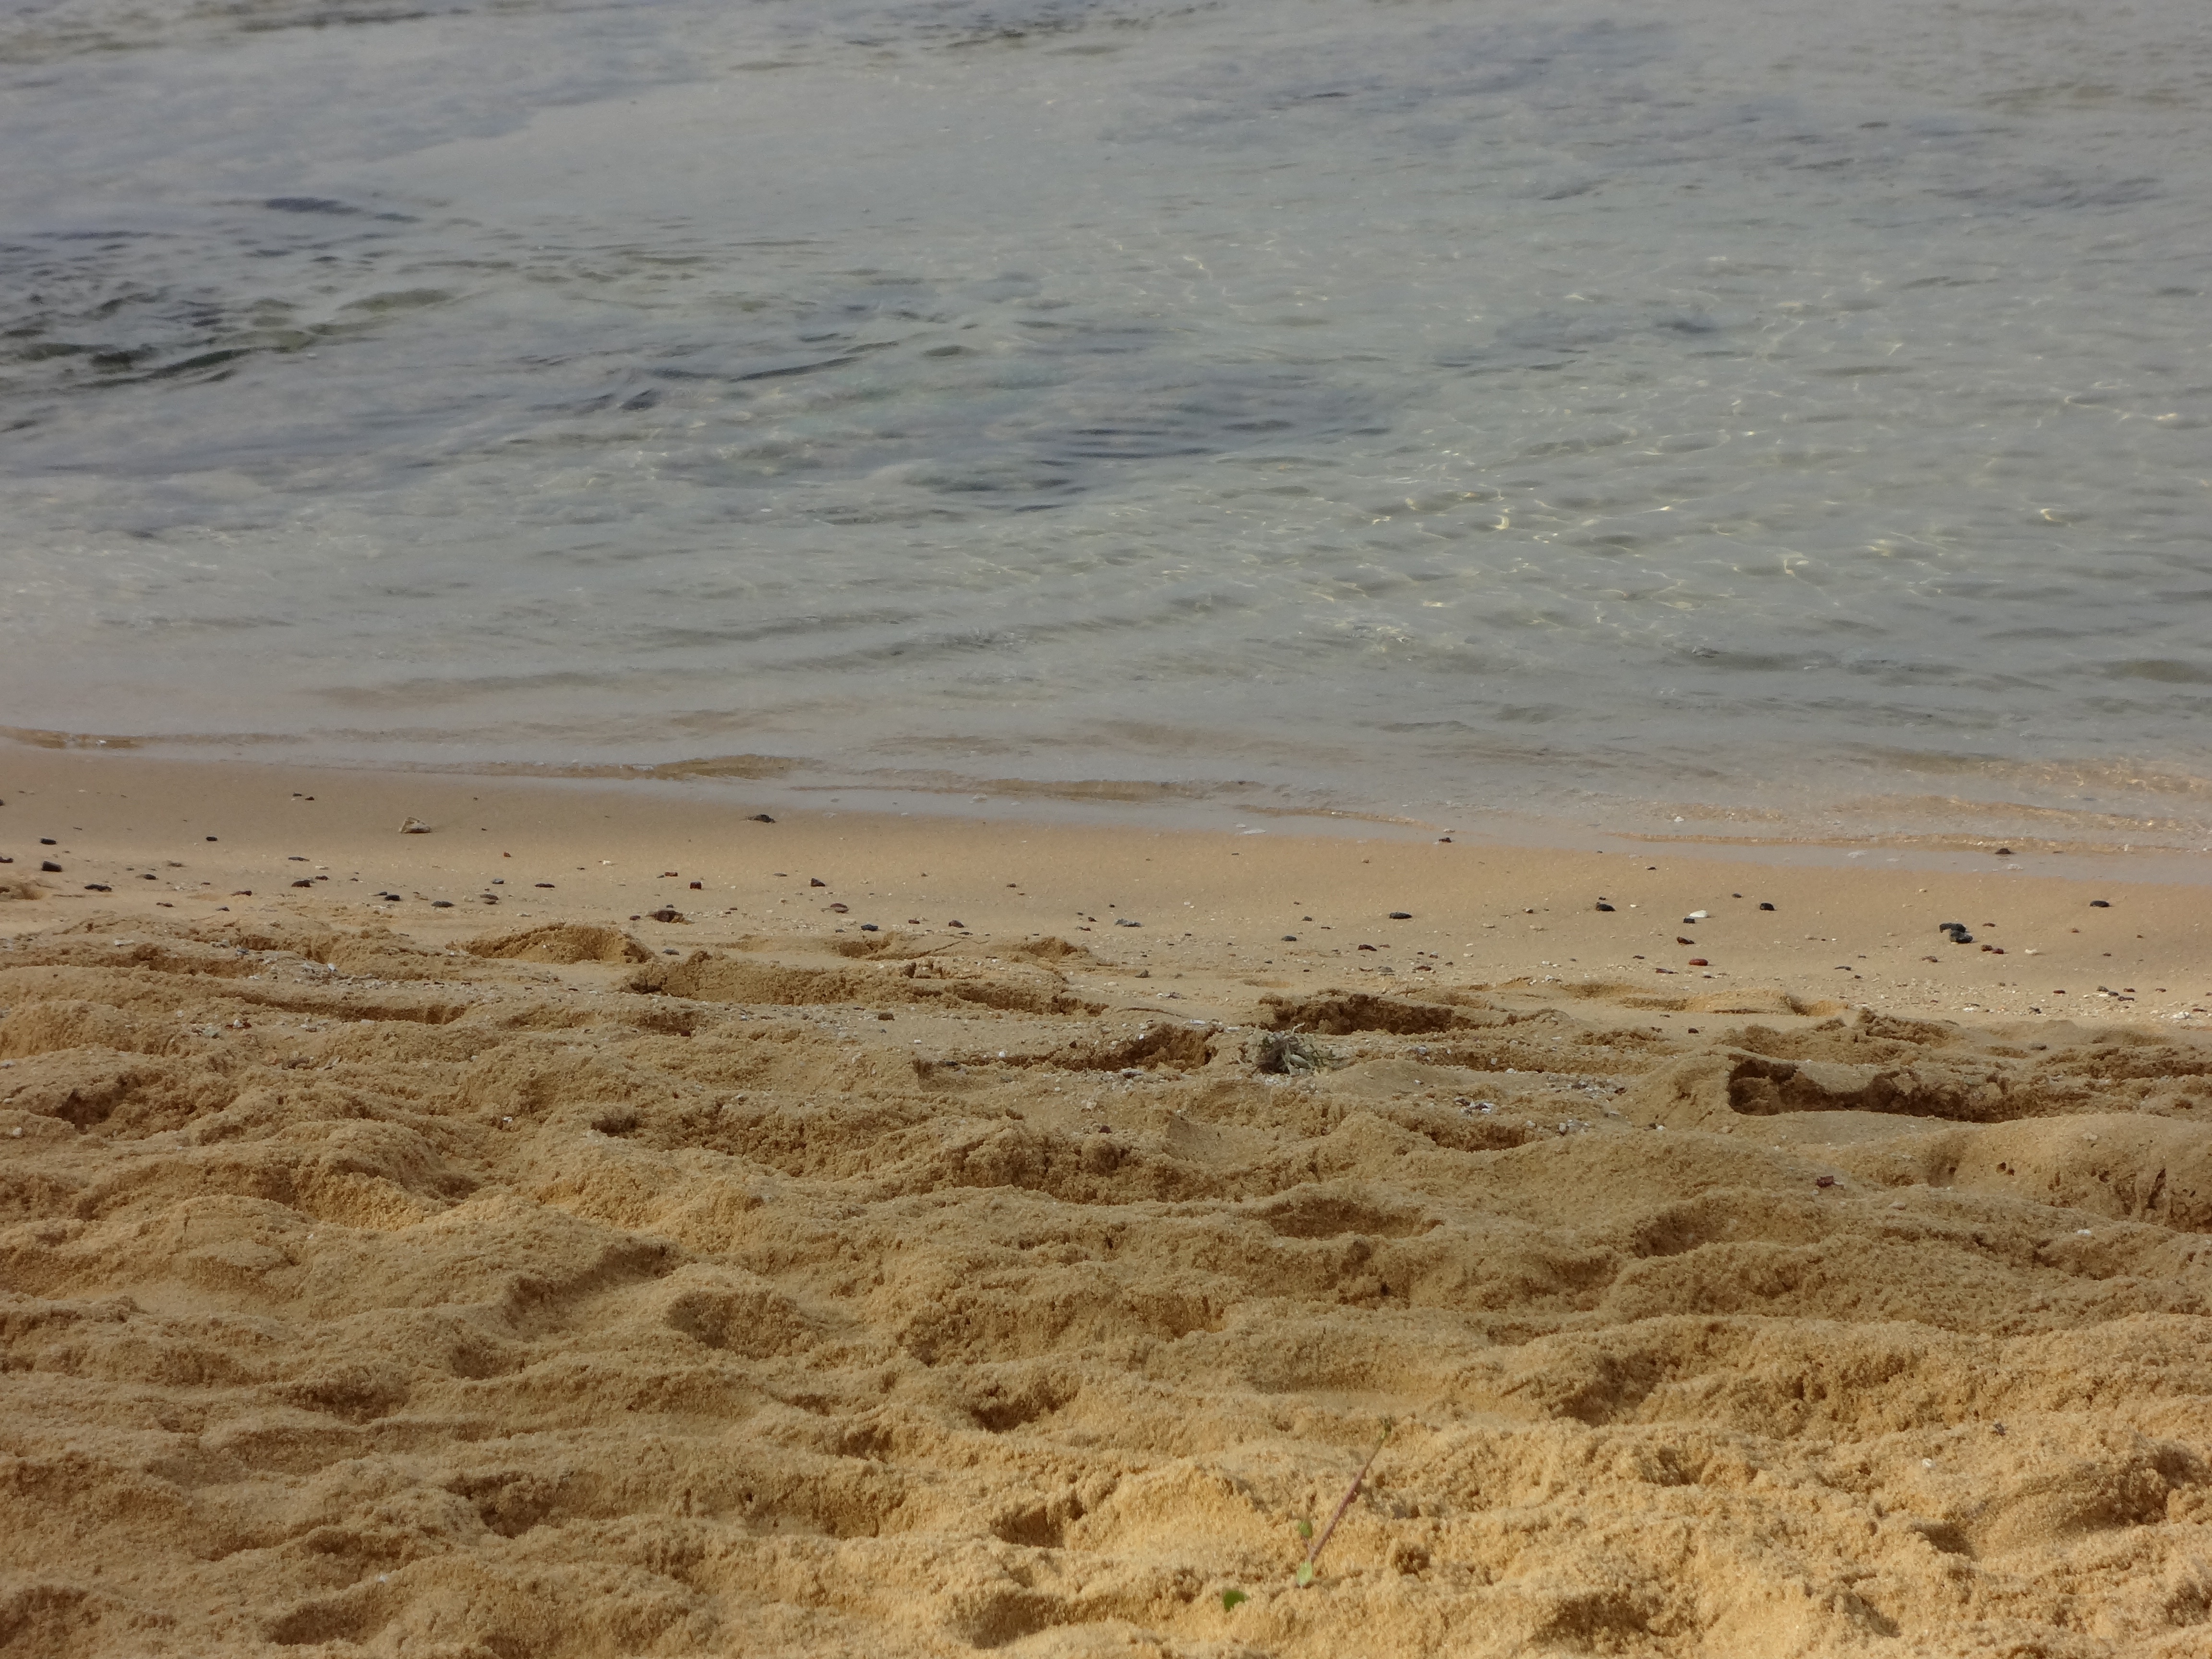
beach, landscape, sea, coast, sand, ocean, shore, wave, seaside, material, body of water, plateau, habitat, sandy beach, wadi, steppe, foot prints, mudflat, natural environment, aeolian landform